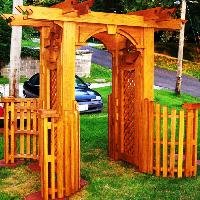
Weather: cloudy or overcast